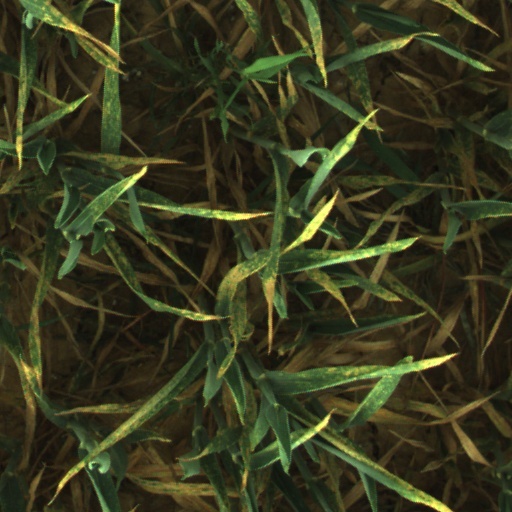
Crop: wheat